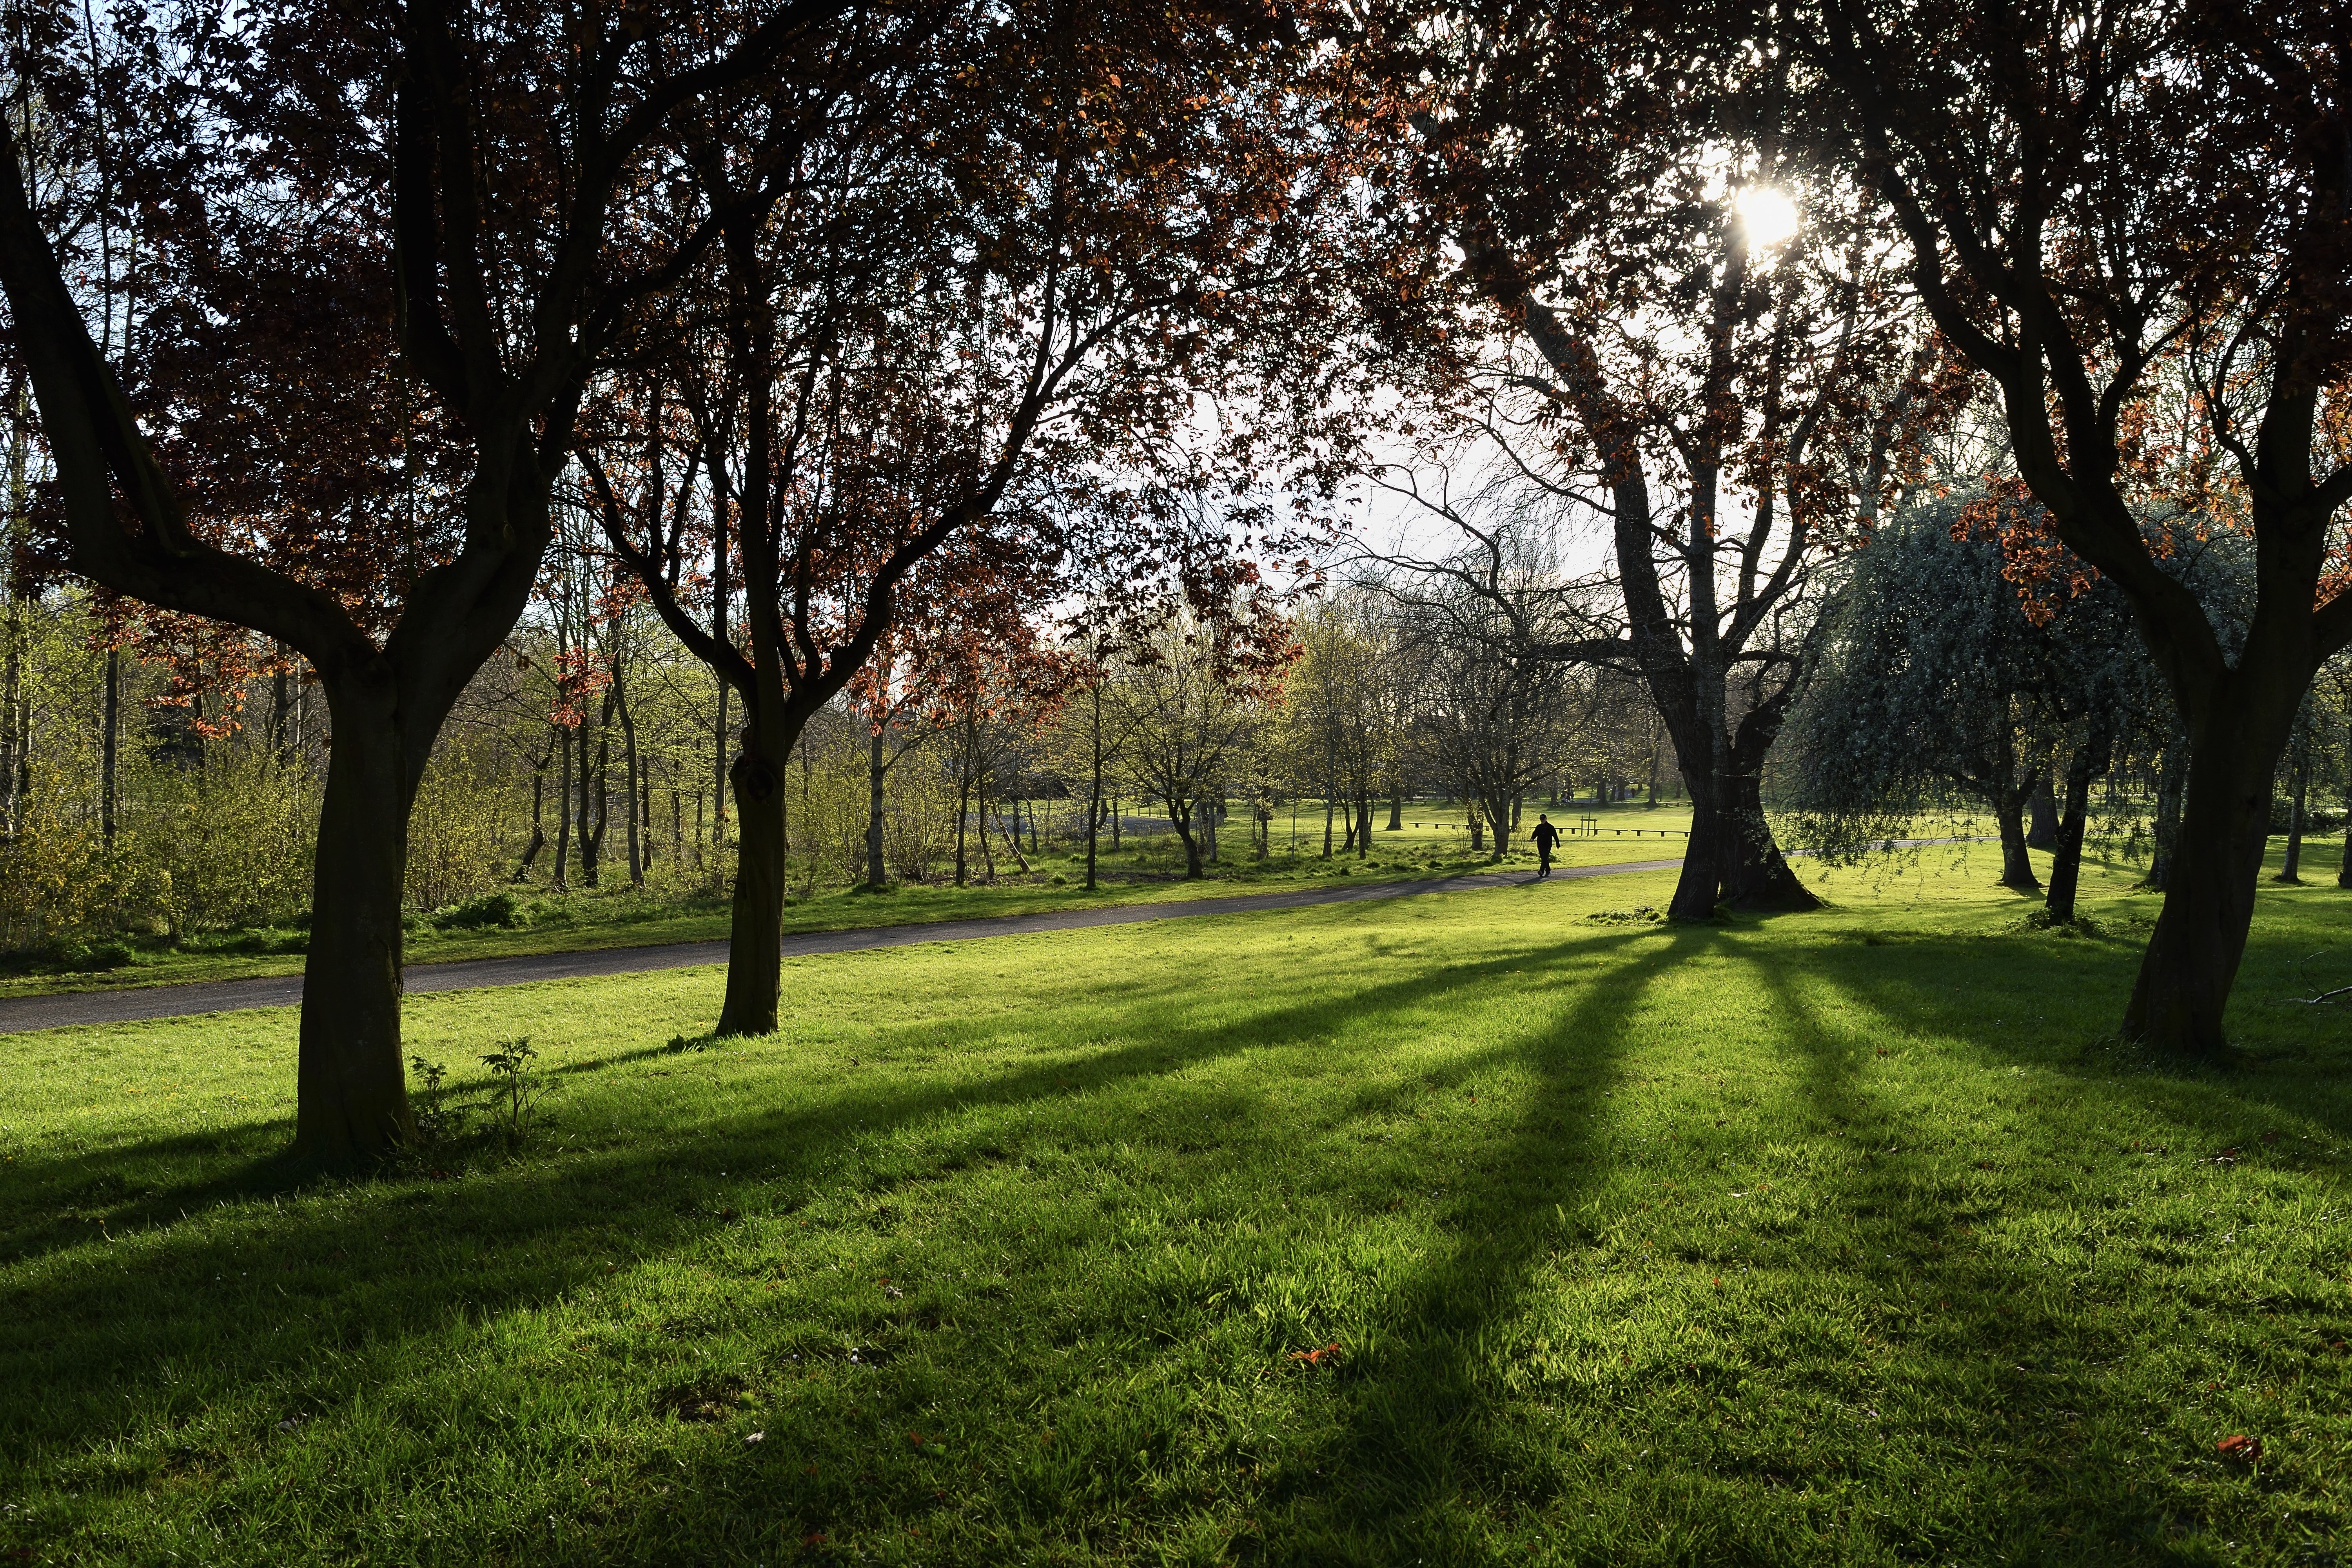
landscape, tree, nature, forest, grass, blossom, plant, lawn, meadow, sunlight, morning, leaf, flower, green, autumn, park, season, woodland, the sun, rural area, woody plant, lurgan northern ireland